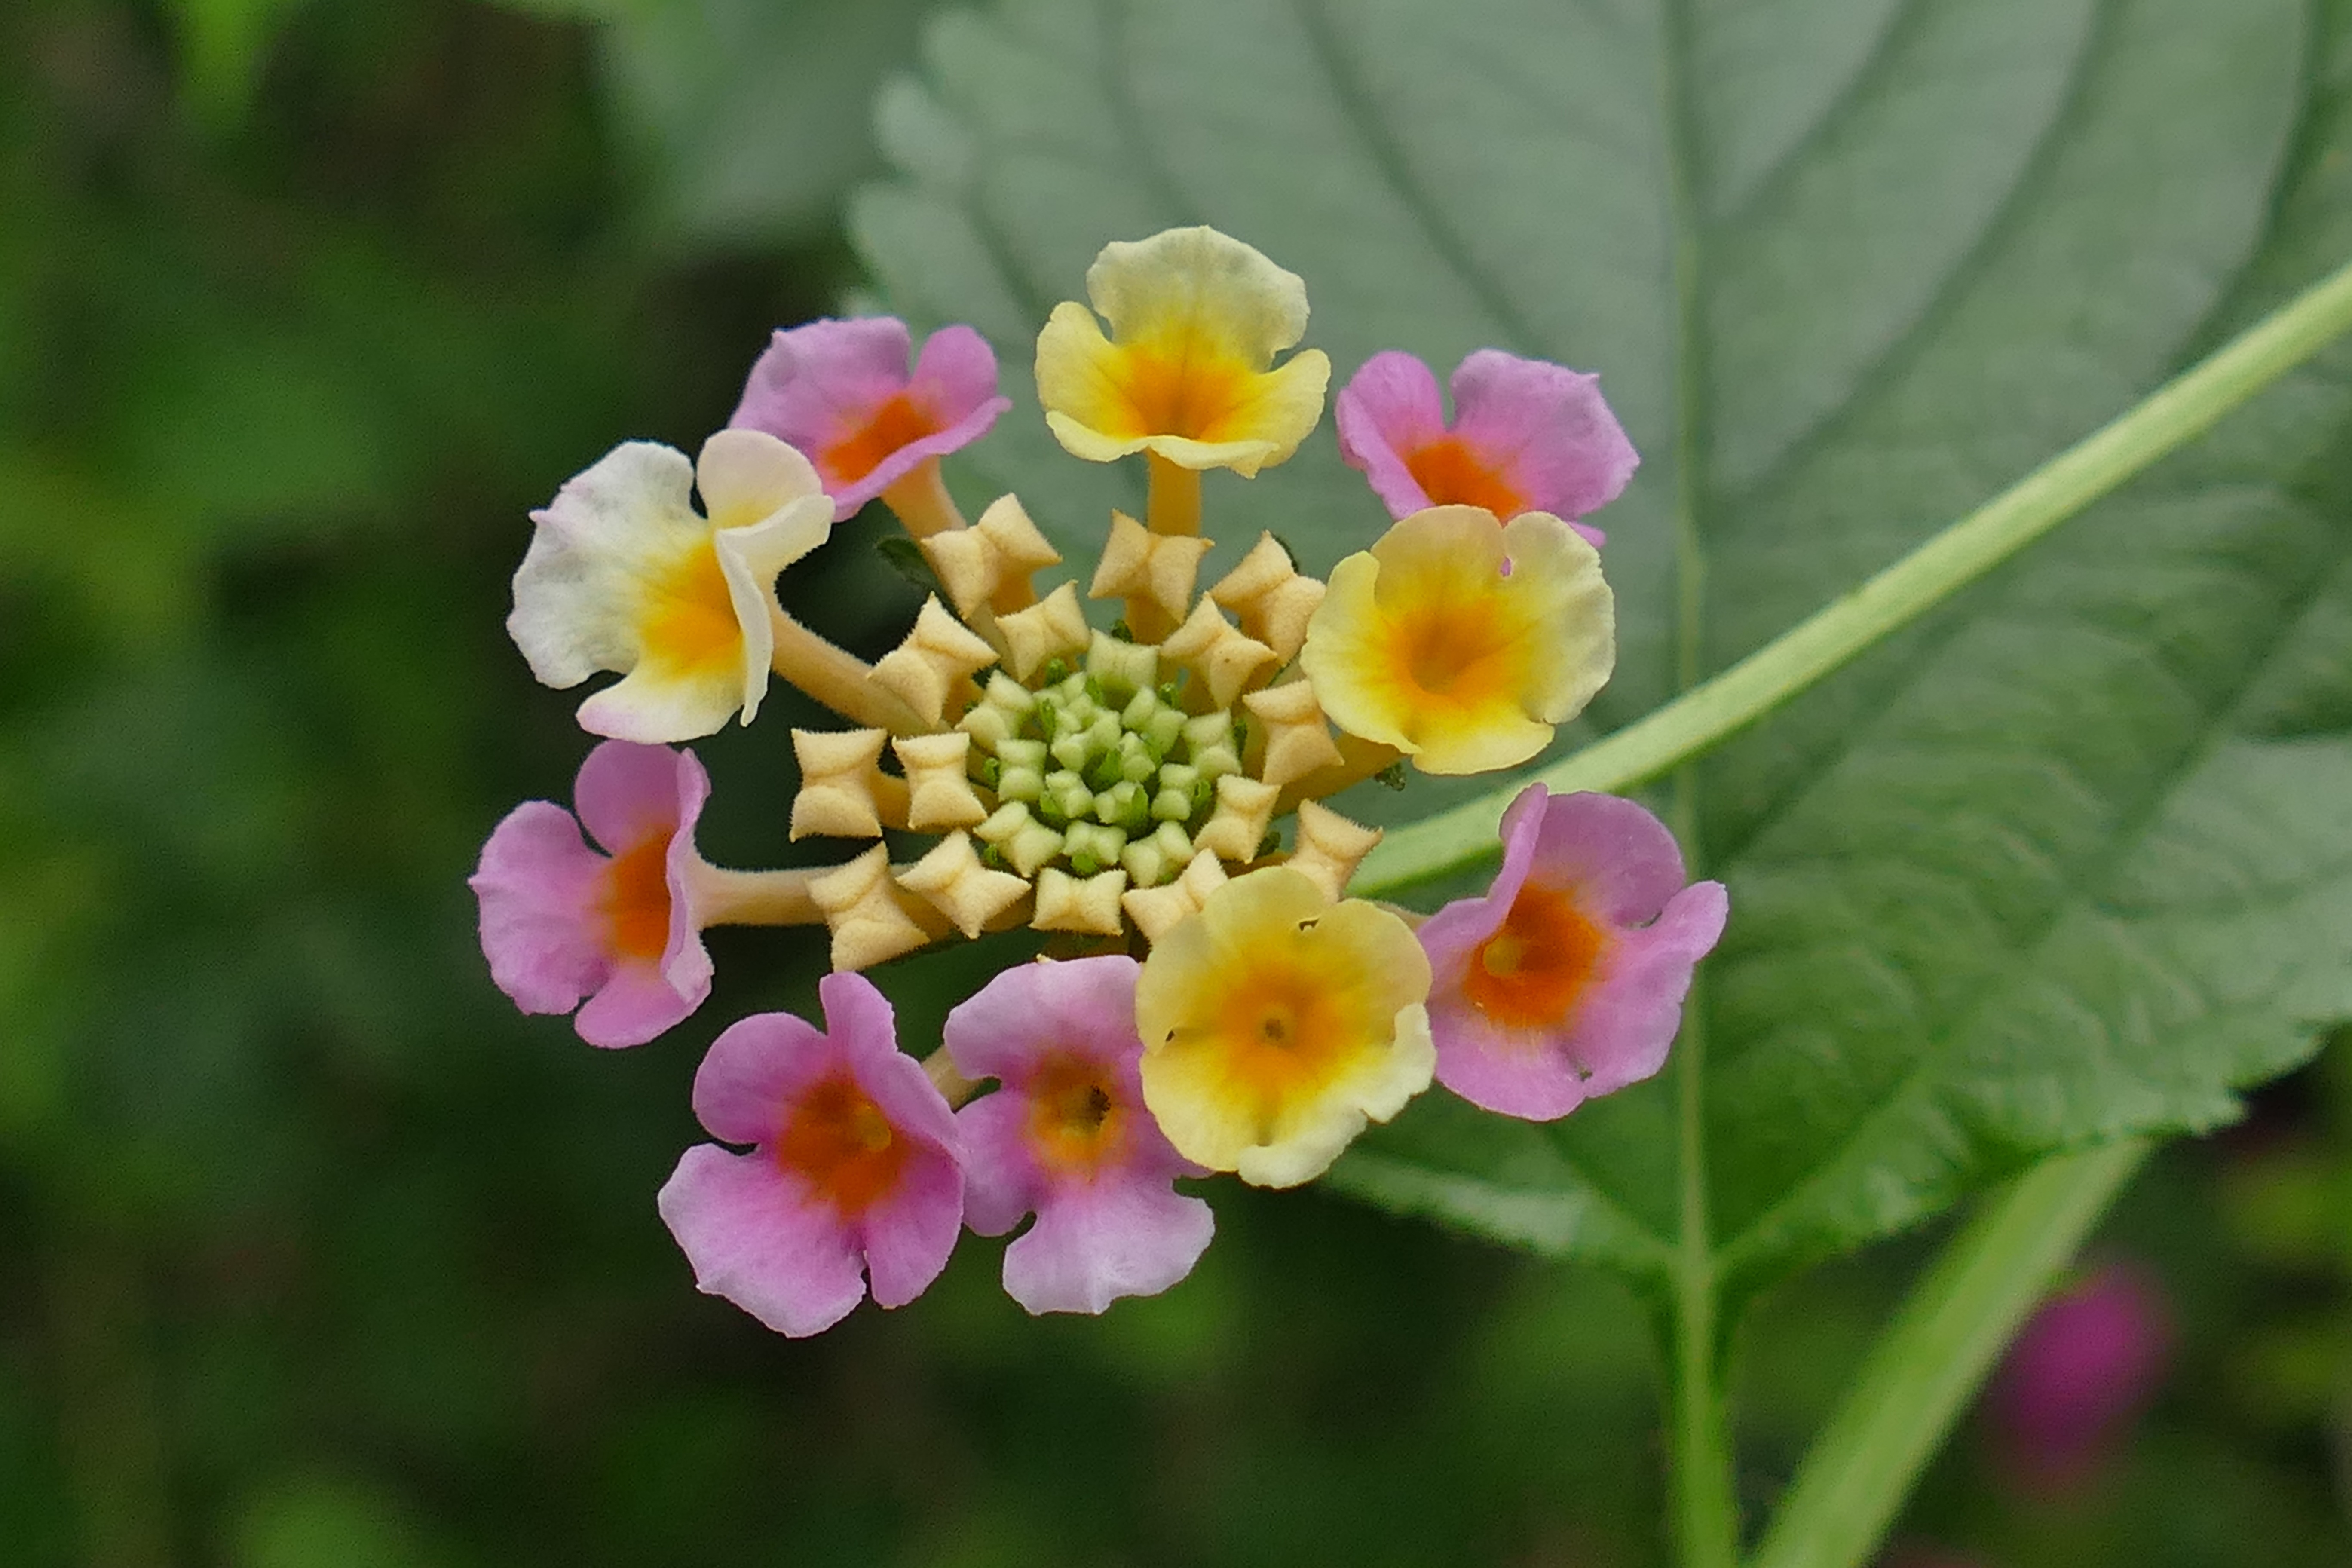
nature, blossom, plant, flower, petal, bloom, summer, herb, botany, yellow, close, flora, wildflower, primula, macro photography, small flowers, summer flowers, orange flowers, flowering plant, lantana camara, verbena family, annual plant, land plant